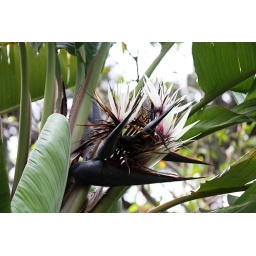
White bird of paradise flower at the Kula Botanical Garden in Maui.